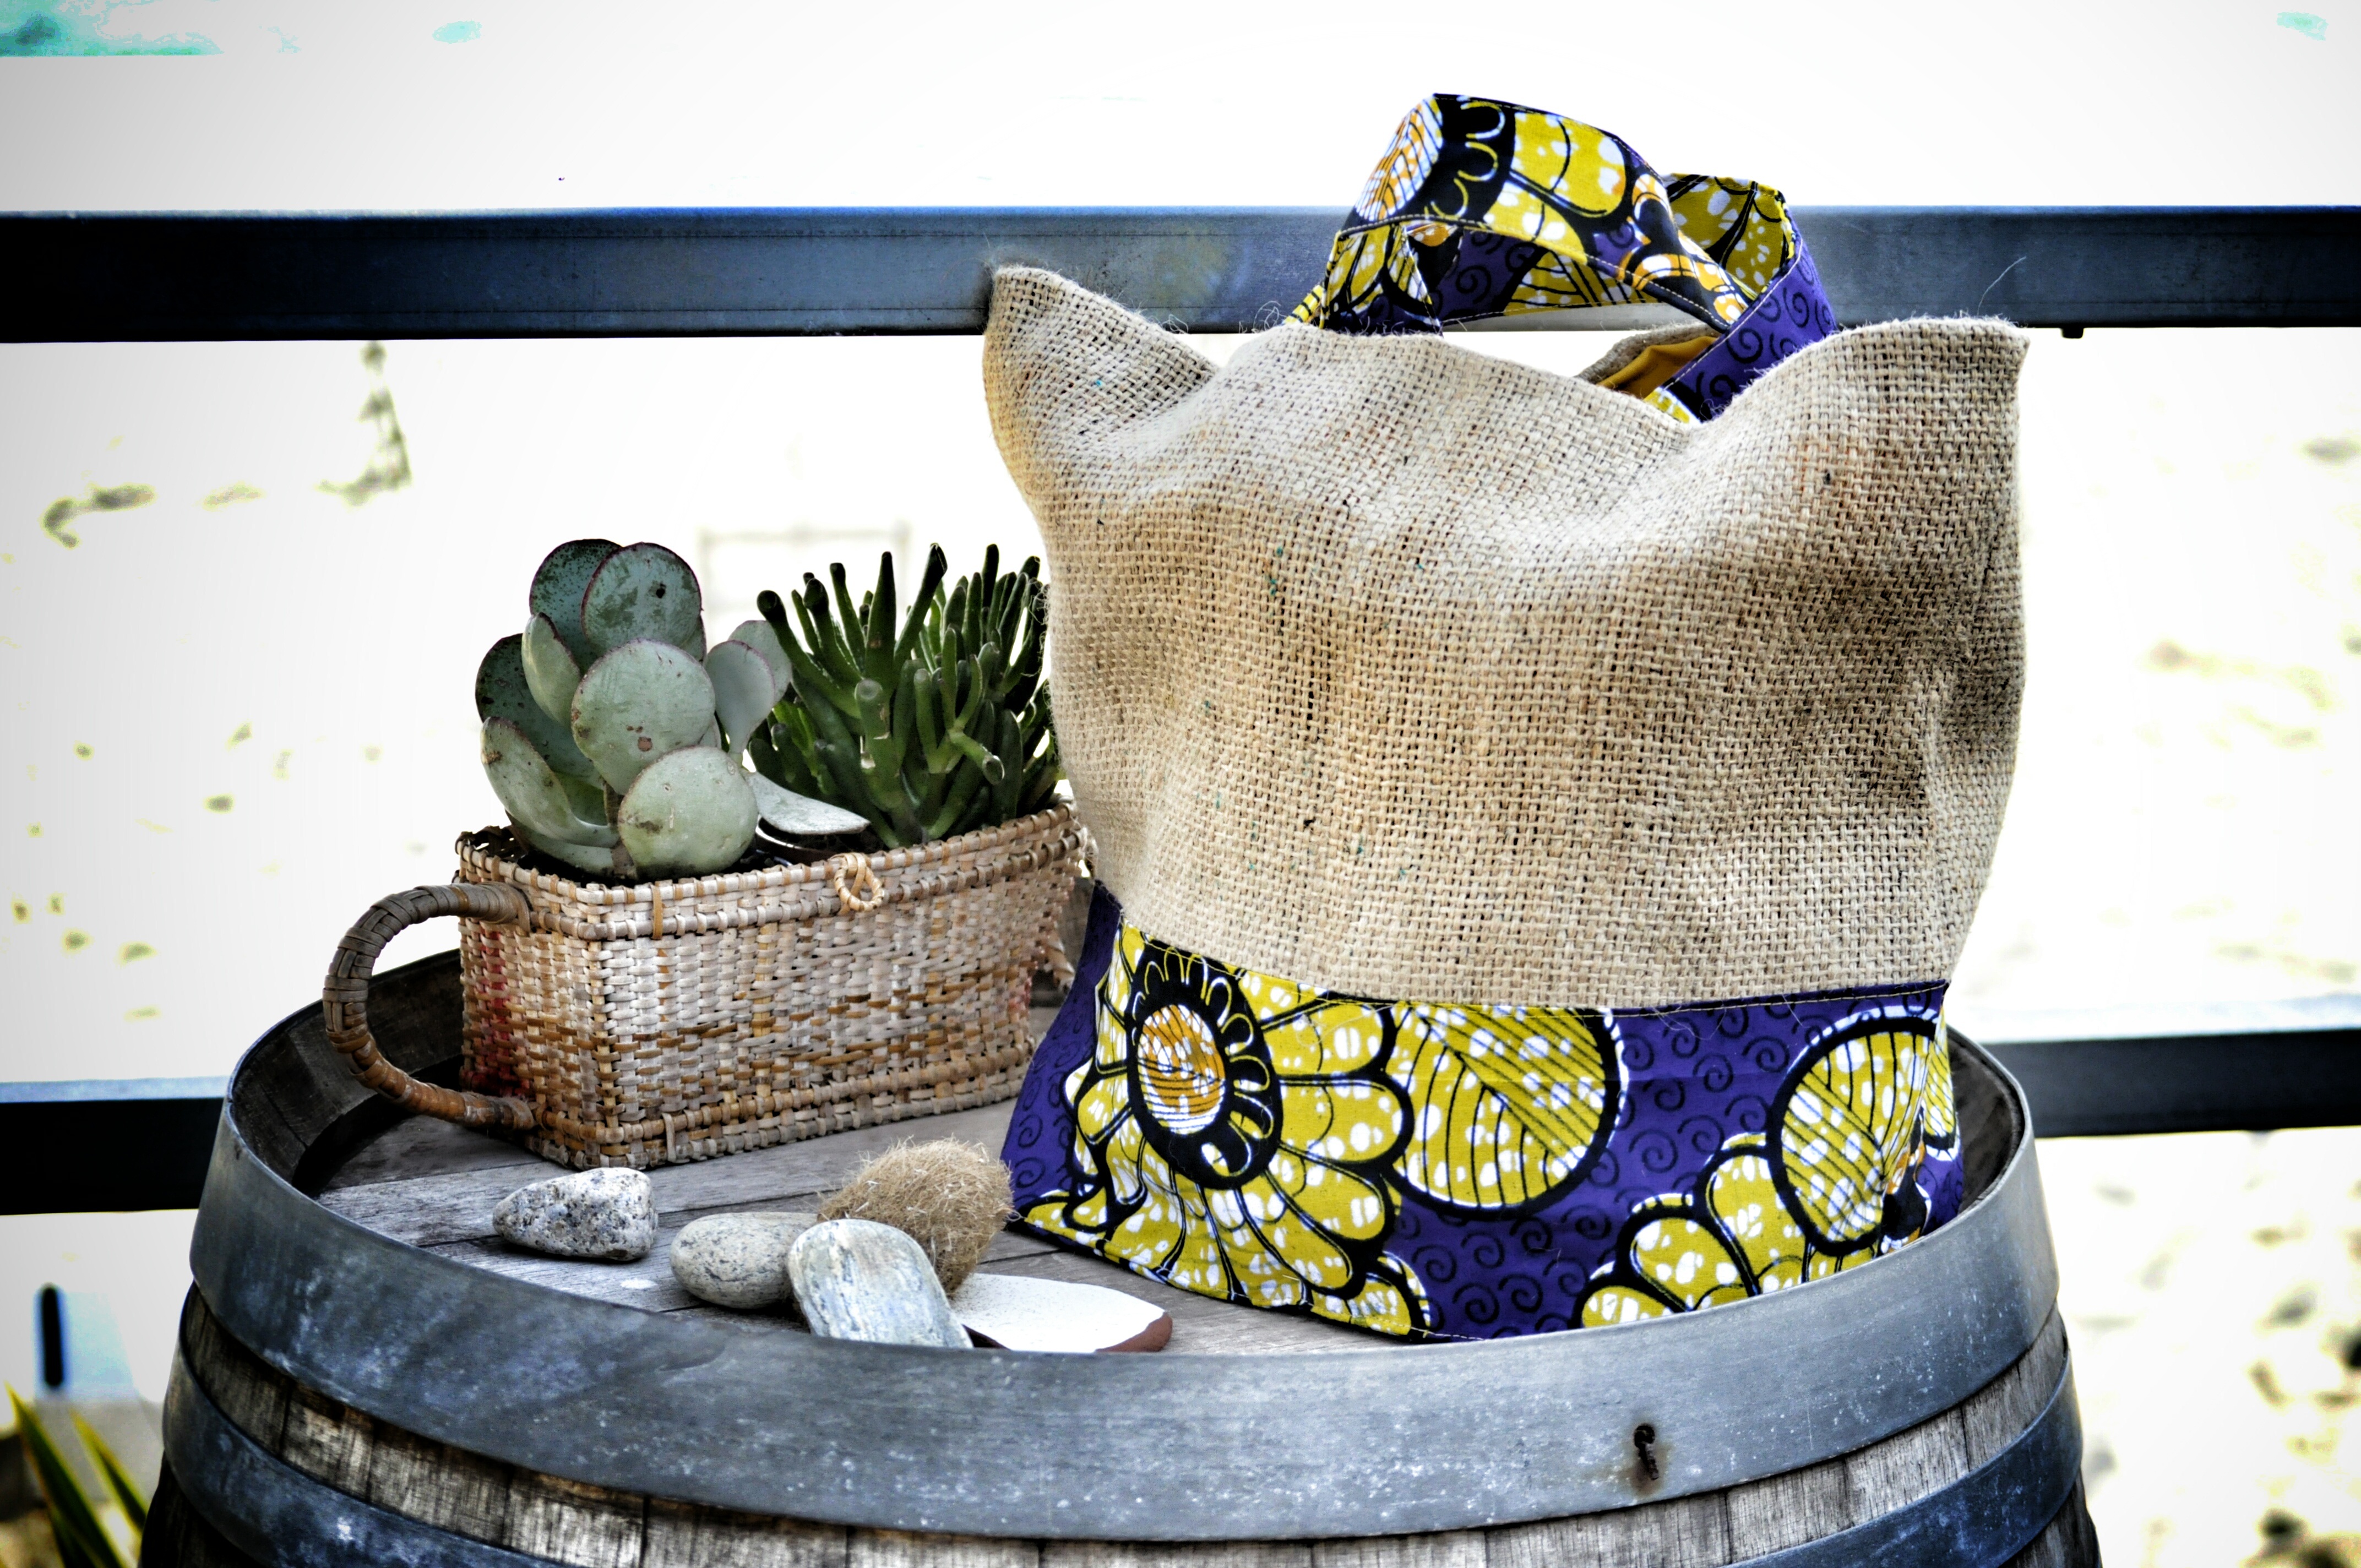
summer, spring, bag, blue, yellow, art, mode, creation, corsican, novelty, sackcloth